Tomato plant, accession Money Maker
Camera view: tilt-top (135 deg); turntable rotation: 180 degrees
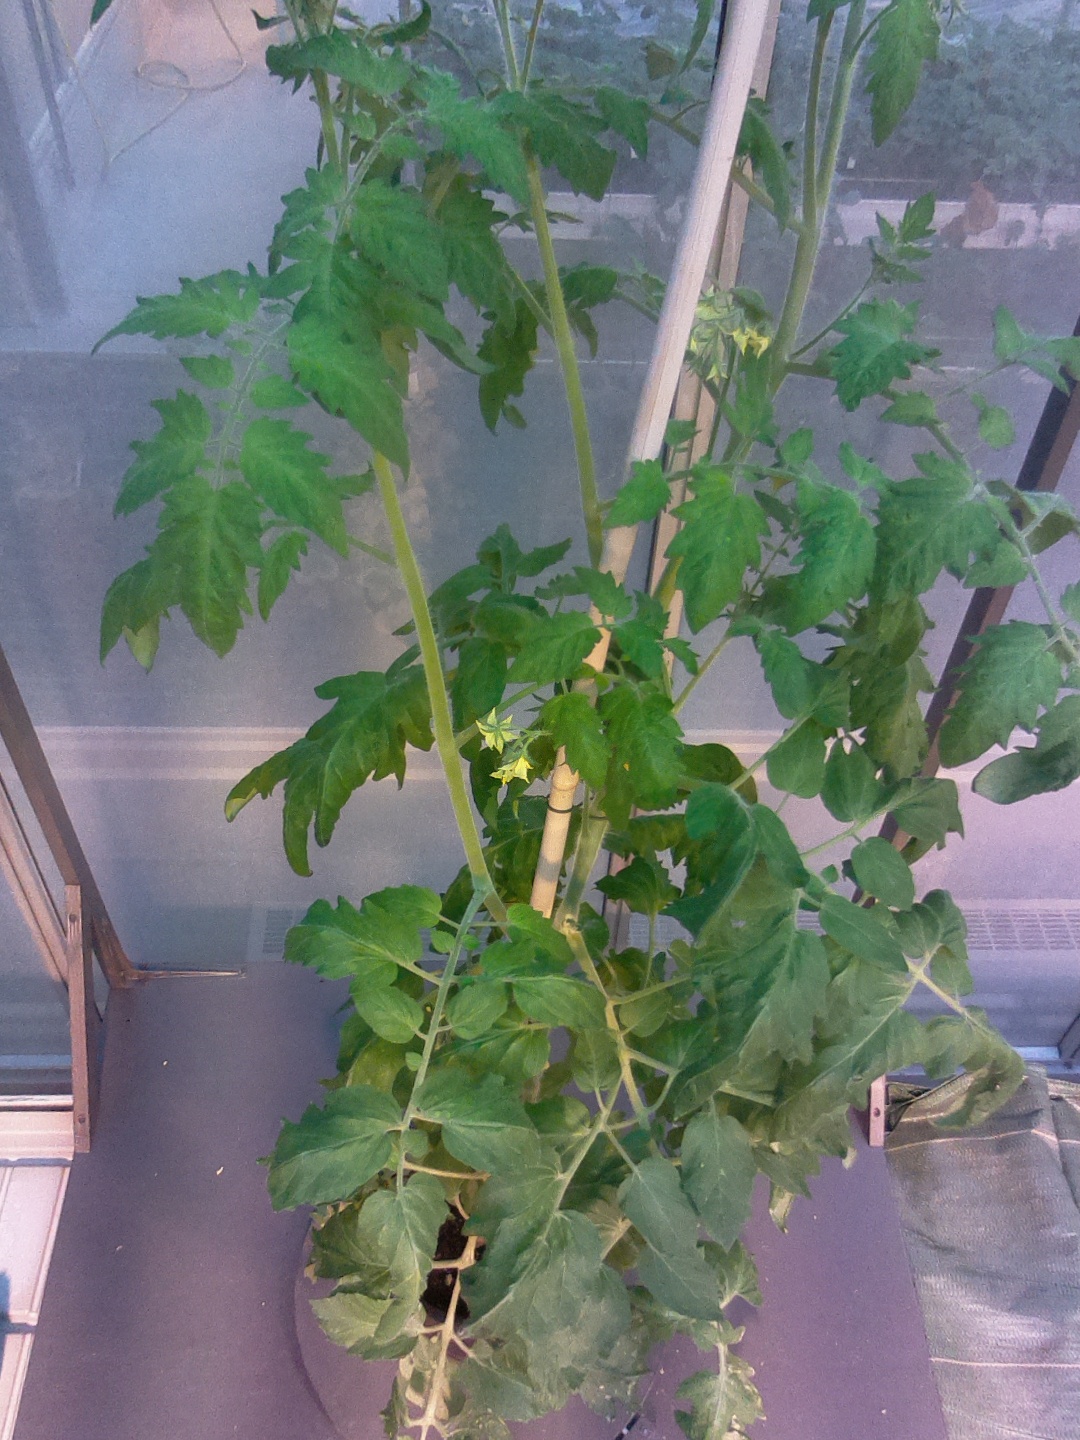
BBCH growth stage 67: Full flowering, 70%-80% of flowers open, more petals falling